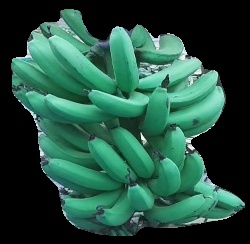
Variety: pachbale
Grade: grade3